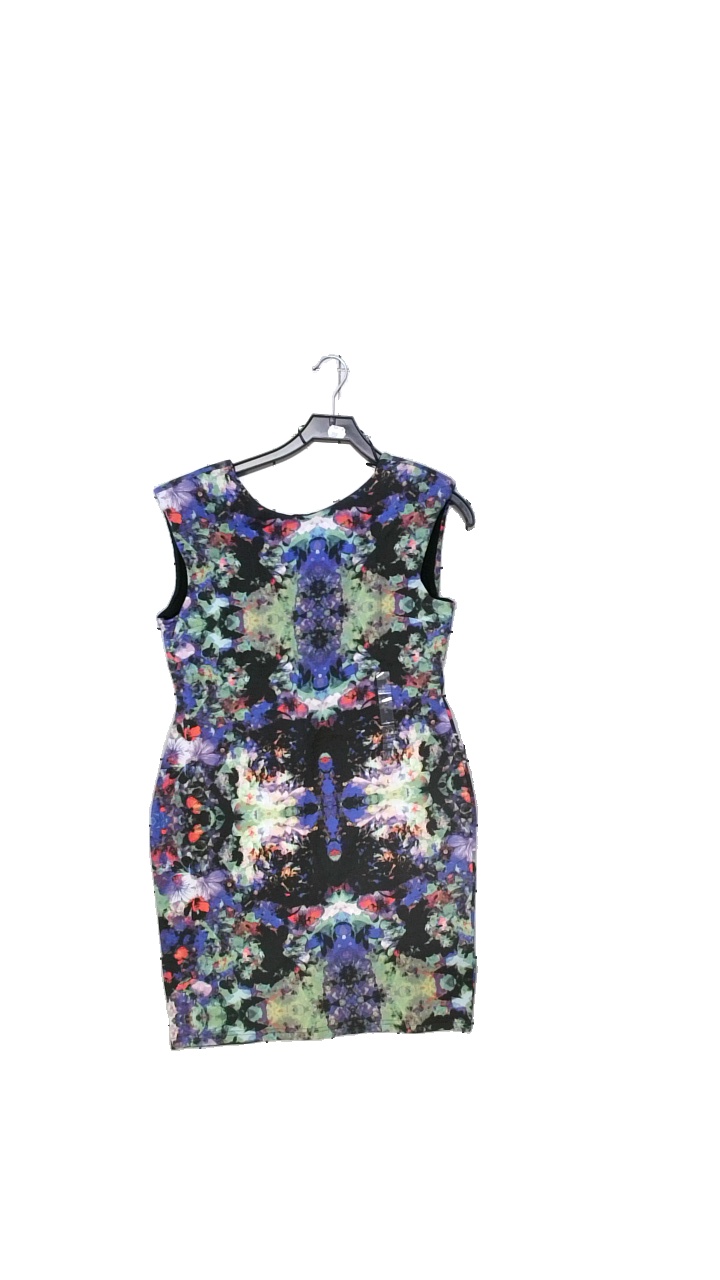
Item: Dress (Ladies)
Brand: H&m
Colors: Black, Pink, Multicolor
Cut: Regular
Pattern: Floral print
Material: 95%Cotton,5%Elastane
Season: Summer
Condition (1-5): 4
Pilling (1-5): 5
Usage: Reuse
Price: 50-100